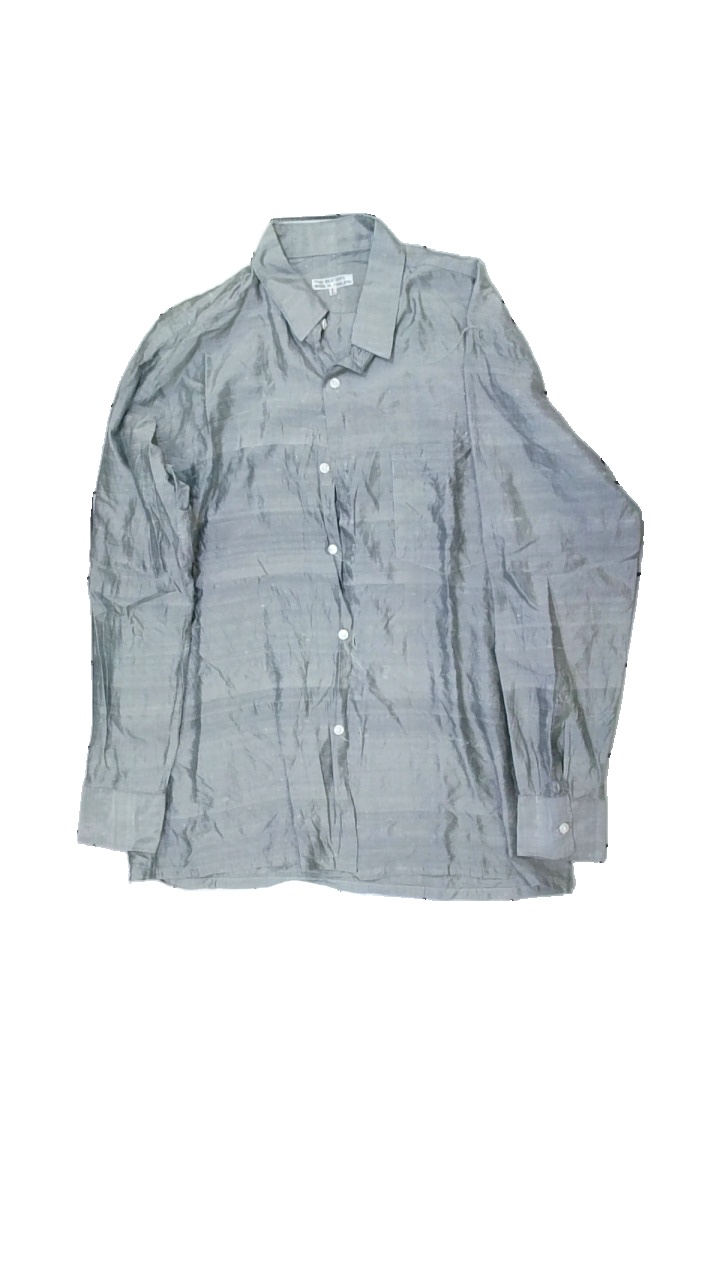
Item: Shirt (Men)
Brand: Missing
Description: skjorta
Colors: Grey
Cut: Regular
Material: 100% silk
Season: All
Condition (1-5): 2
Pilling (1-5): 2
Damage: nopprigt
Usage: Export
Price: <50